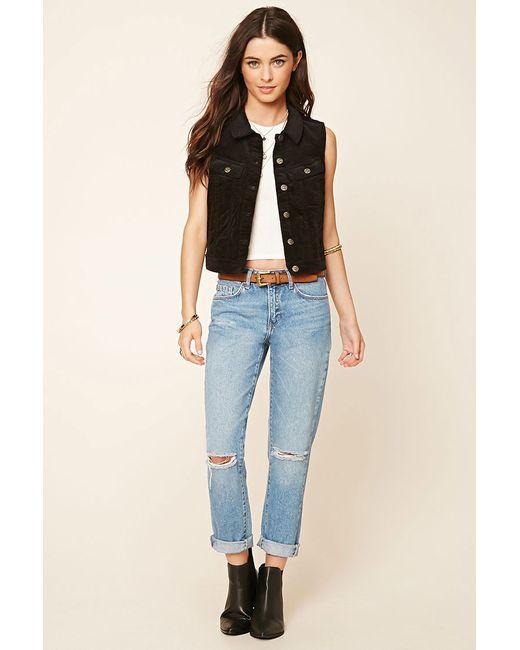
Weißes Innenhemd mit schwarzer ärmelloser Jacke und blauer Jeanshose